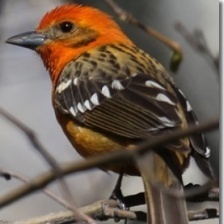
Species: FLAME TANAGER
Scientific name: PIRANGA BIDENTATA